Richard Morris (actor)

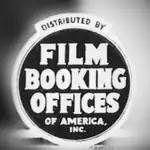

After he departed from Universal in 1916, his picture output declined. He was an actor in his later 50s looking for work in a youth-obsessed industry. He acted in one film in 1918 and another one in 1919. He made 4 films in 1920, including reuniting with Lloyd Carleton to act in The Amazing Woman.